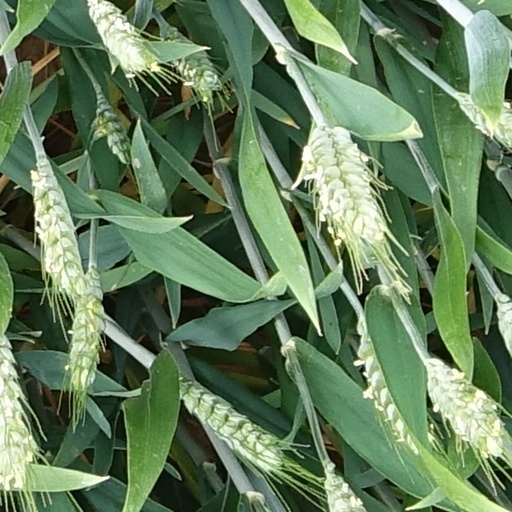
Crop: wheat